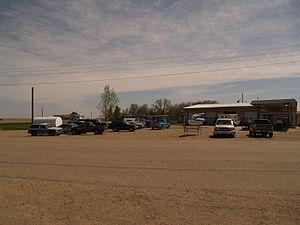
Ruthville est une census-designated place située dans le comté de Ward, dans l’État du Dakota du Nord, aux États-Unis. Sa population s’élevait à 191 habitants lors du recensement de 2010.